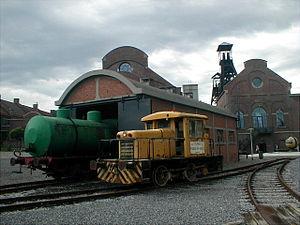
La courte ligne 133 Couillet - Marcinelle - Jamioulx est une ligne secondaire du bassin minier de Charleroi. Elle desservait le charbonnage du Bois du cazier.